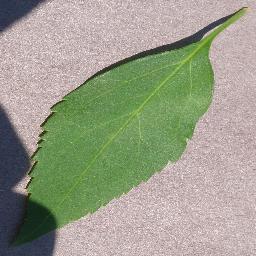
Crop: cherry
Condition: (including_sour)_healthy